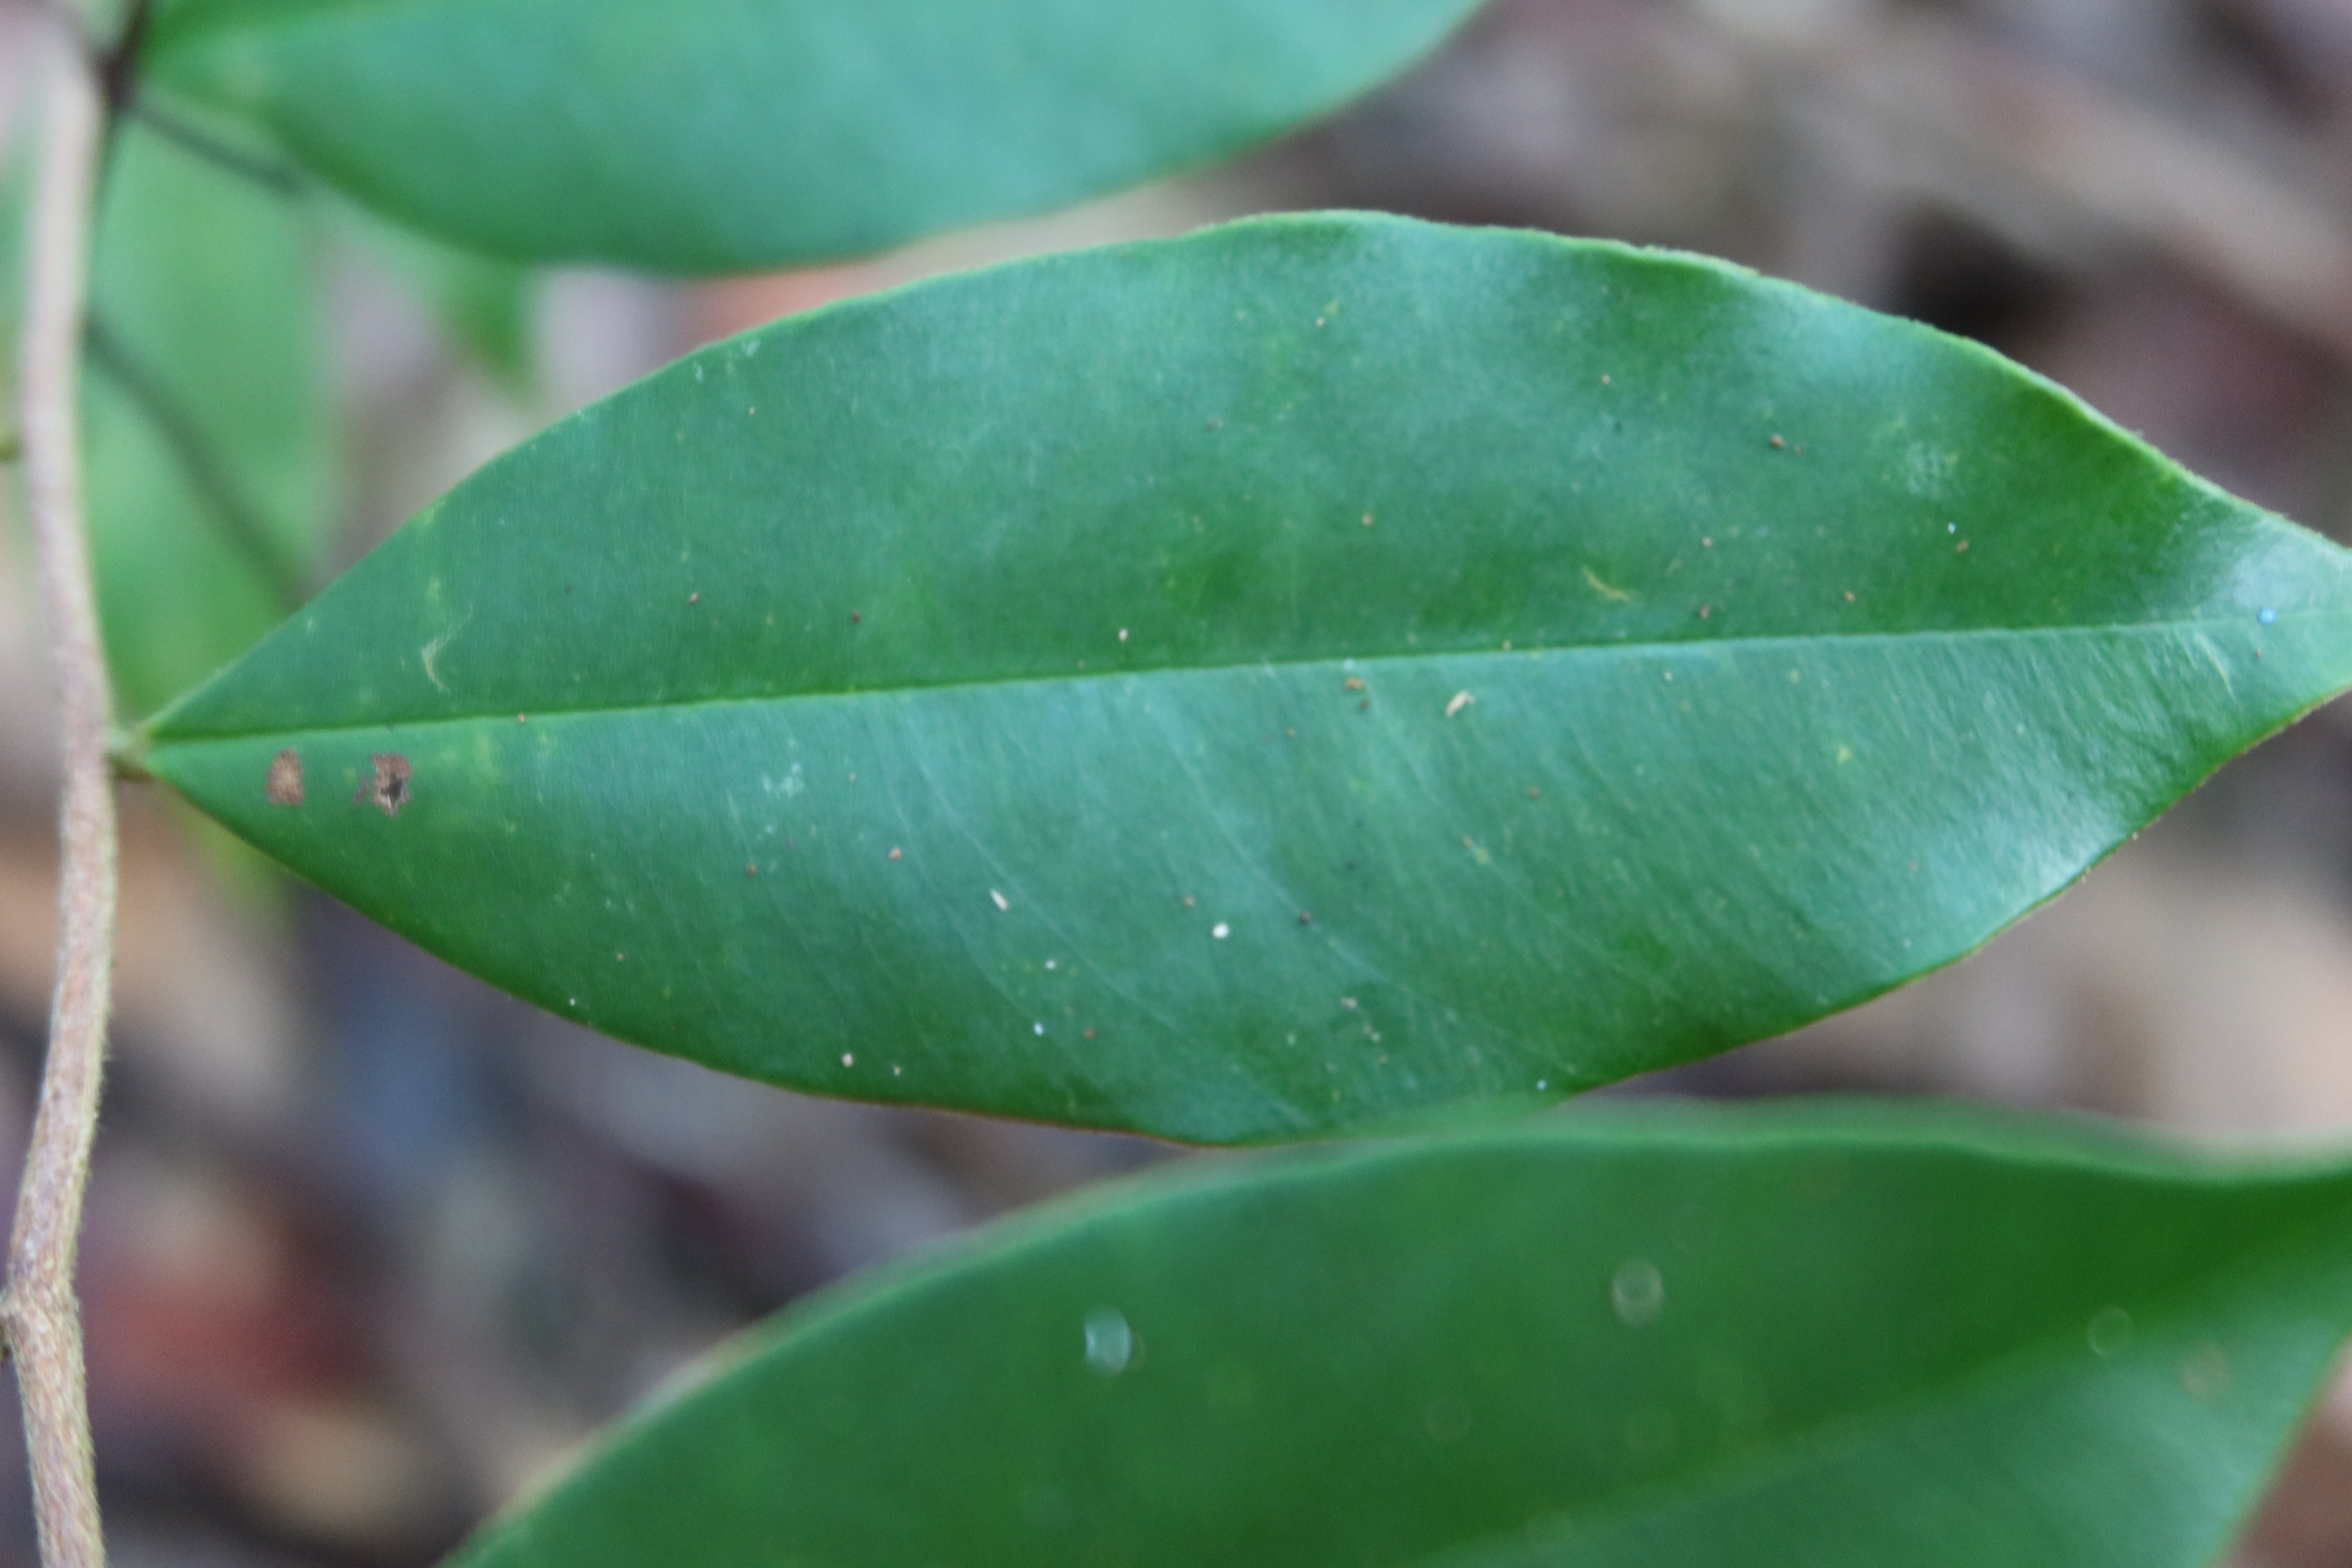
Label: Brown spots